Raid on Lunenburg, Nova Scotia (1756)

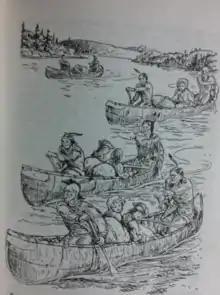
Marie Anne Payzant pregnant with "Lisette" (far right), her son John, and the rest of her children taken captive by Donald A. Mackay

In response to the Lunenburg raid and the earlier raids on Fort Cumberland, on May 14, 1756, Governor Charles Lawrence created a bounty for the scalps of Mi'kmaq and Maliseet men and prisoners. Governor Lawrence also sought to protect the area by establishing blockhouses at the LaHave River, Mush-a-Mush (at present day Blockhouse, Nova Scotia) and at the Northwest Range (present day Northwest, Nova Scotia).